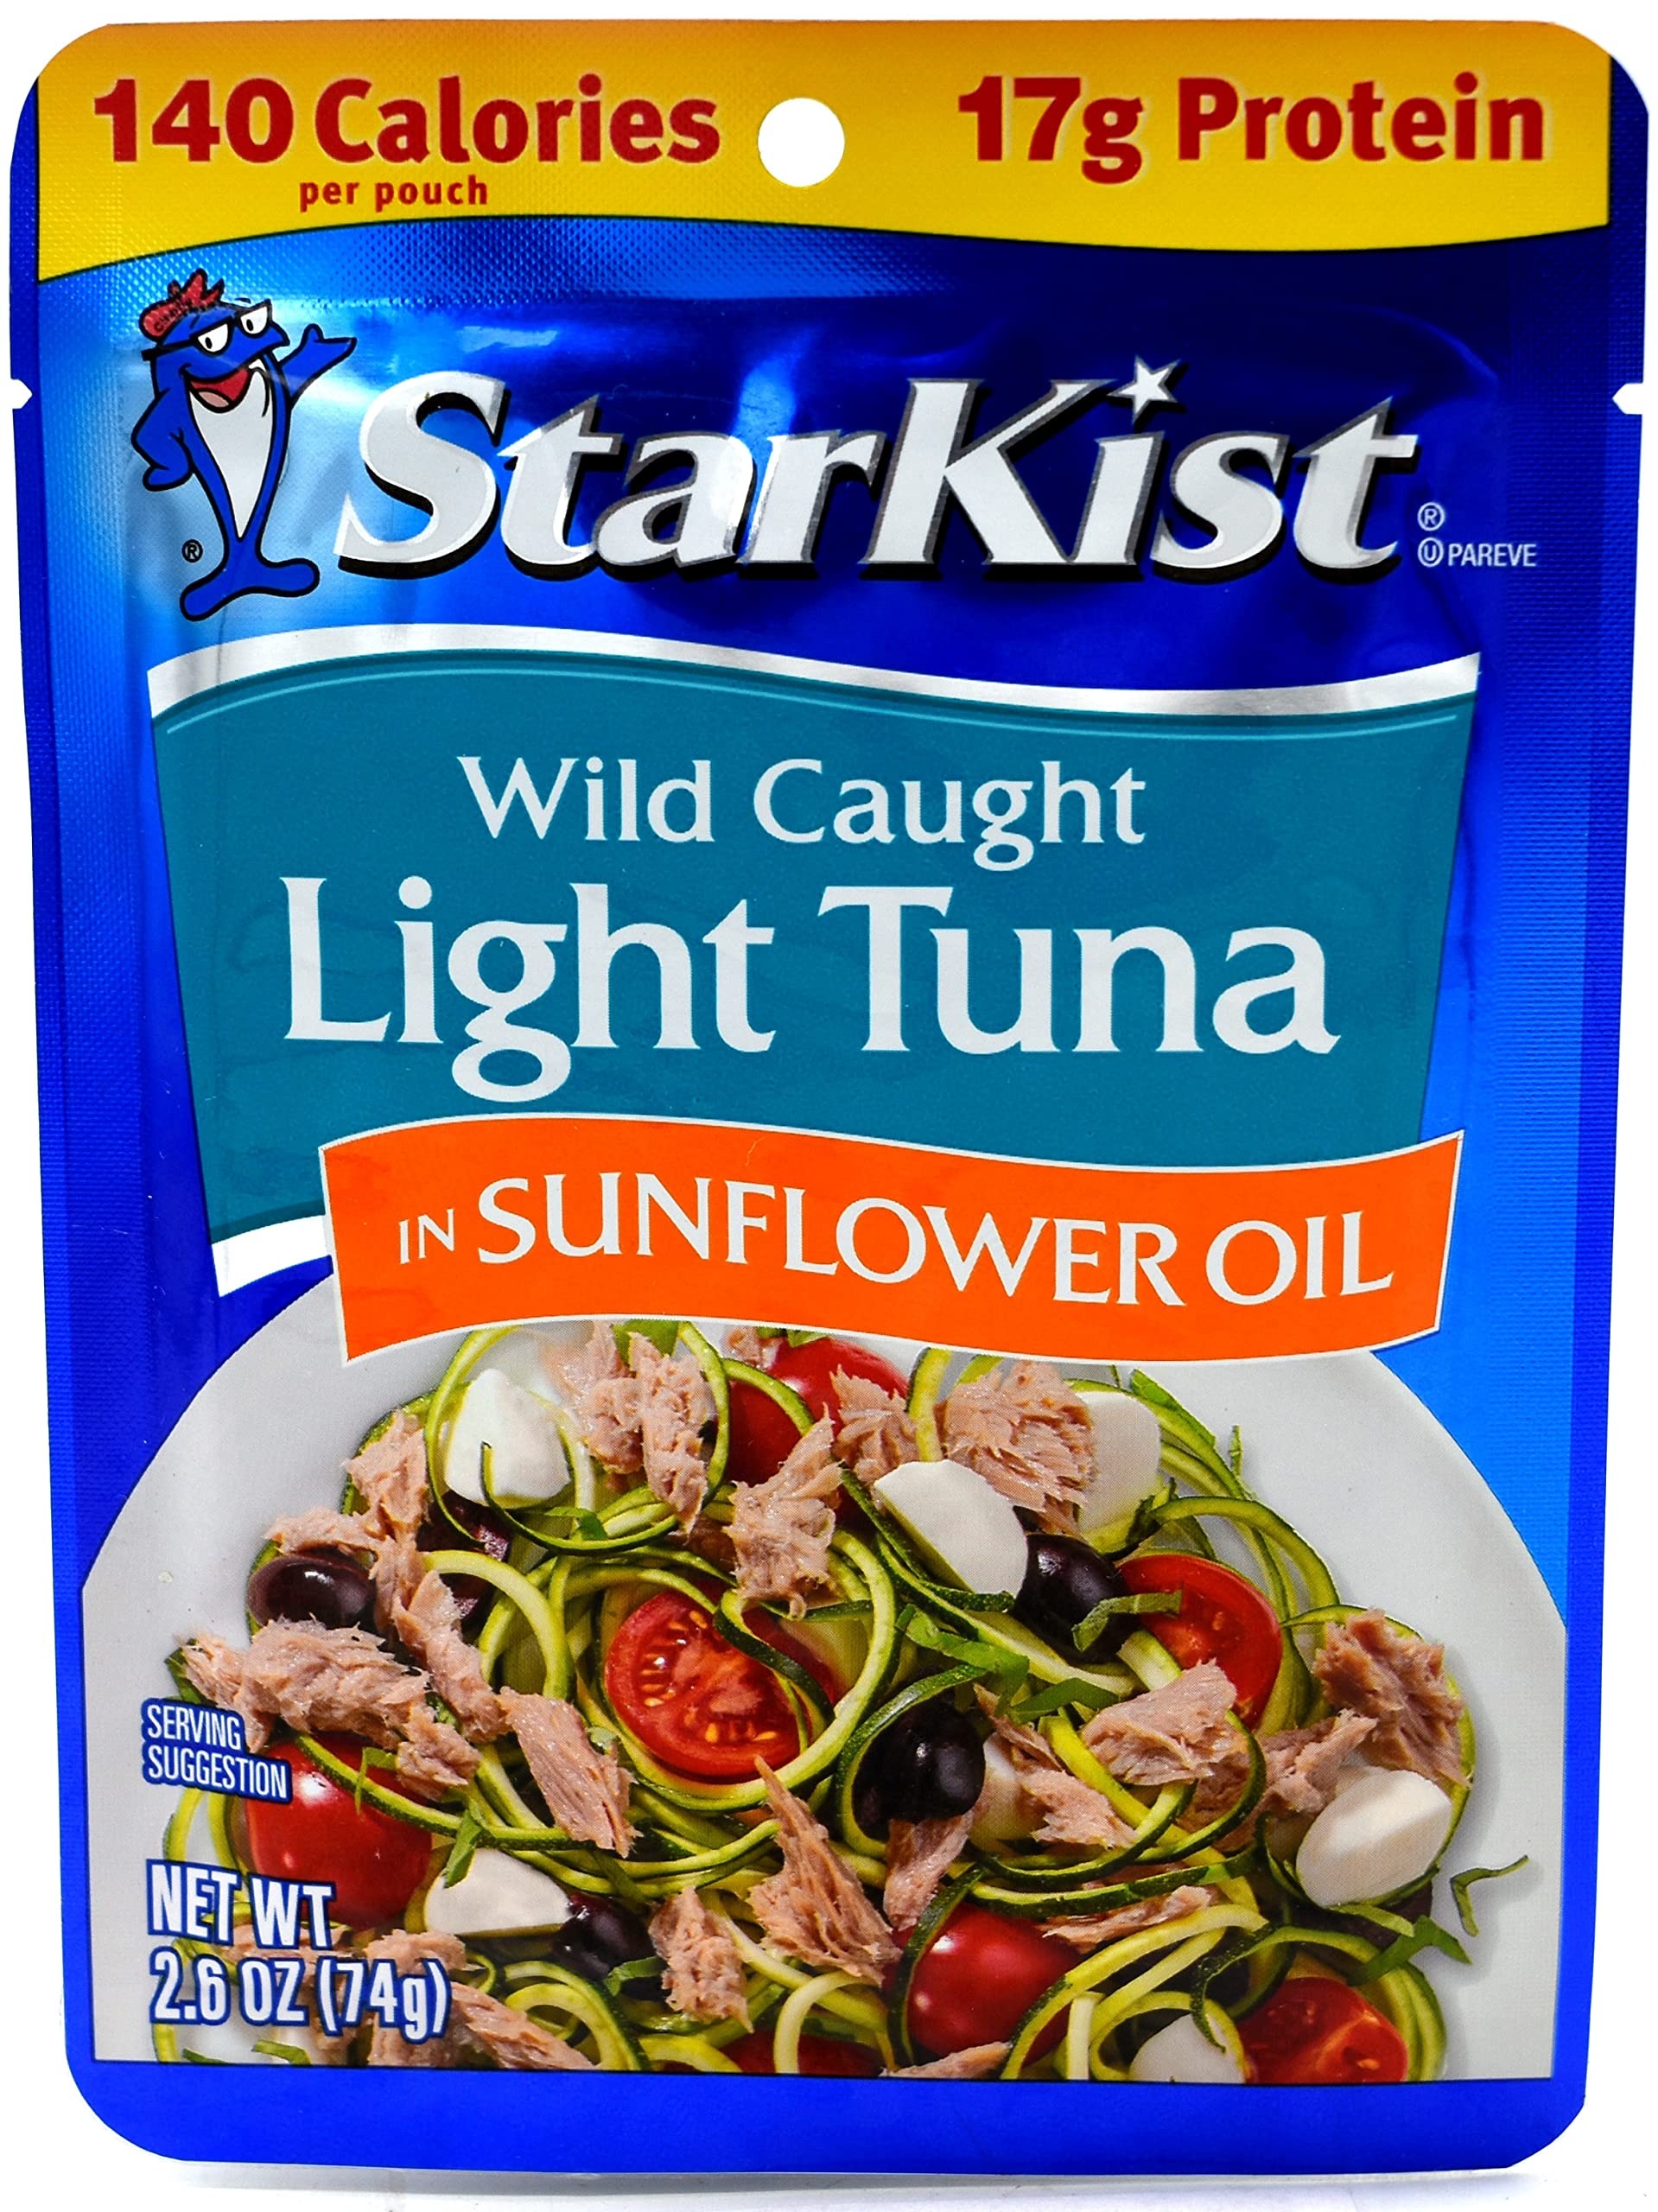
Item Name: Starkist Chunk Light Tuna In Sunflower Oil, 2.6-Ounce Pouch (Pack of 30)
Bullet Point 1: Hand Packed Tuna with Delicately Flavored Sunflower Oil in a No Drain Flavor Fresh Pouch
Bullet Point 2: An Excellent Choice for People Who Prefer Tuna Packed in Oil, but are Concerned about Their Health
Bullet Point 3: High in Omega-3’s, Contains 250mg Per Serving of EPA and DHA Combined, which is 156% of the 160mg Daily Value for a Combination of EPA and DHA
Bullet Point 4: Same Premium Tuna as Found in StarKist Chunk Light Tuna in Water
Bullet Point 5: Perfect on a Salad, in a Sandwich, Right Out of the Pouch or Used as a Substitute for Beef or Chicken in Your Favorite Recipes.
Product Description: Hand packed with delicately flavored Sunflower oil. These select cuts of tuna in the StarKist Flavor Fresh Pouch are an excellent choice for people who prefer tuna packed in oil, but are concerned about their health. It has the same premium tuna as our Chunk Light Tuna in Water. It is tuna you can really tear into because it’s no drain. Perfect on a salad, in a sandwich, right out of the pouch or used as a substitute for beef or chicken in your favorite recipes. This StarKist Chunk Light Tuna in Sunflower Oil contains 250mg per serving of EPA and DHA combined, which is 156% of the 160mg Daily Value for a combination of EPA and DHA.
Value: nan
Unit: None

Price: 1.19